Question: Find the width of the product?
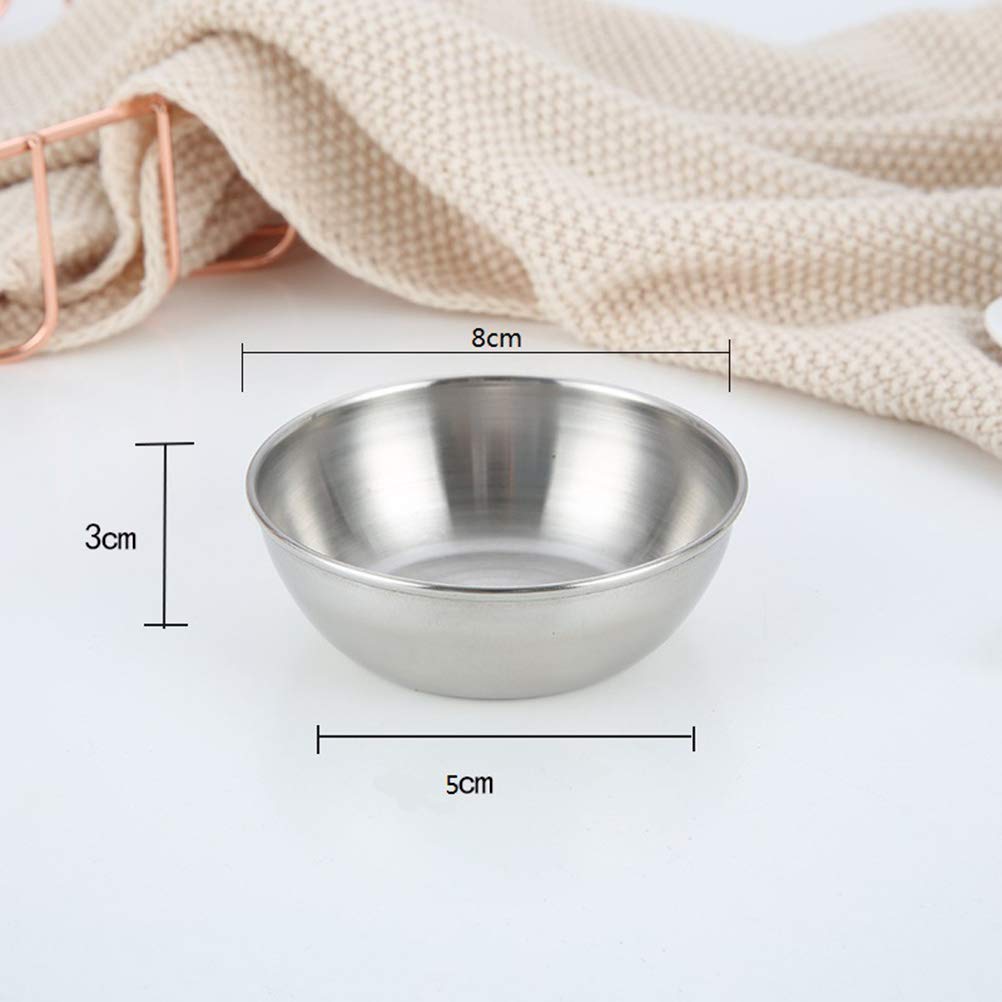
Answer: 8.0 centimetre